Screech owl

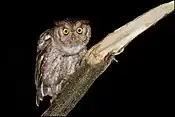

While late-19th-century ornithologists knew little of the variation of these birds, which often live in far-off places, with every new taxon described a few differences between the Old and New World "scops" owls became more and more prominent. Namely, the scops owls give a whistling call or a row of high-pitched hoots with fewer than four individual hoots per second. This call is given in social interaction or when the owl tries to scare away other animals. The screech owls, though, are named for their piercing trills of more than four individual notes per second, and as noted above, they also have a kind of song, which is absent in the scops owls. A few other differences are seen, such as brown coloration below being common in scops owls and almost never seen in screech owls, but the difference in vocalizations is most striking.